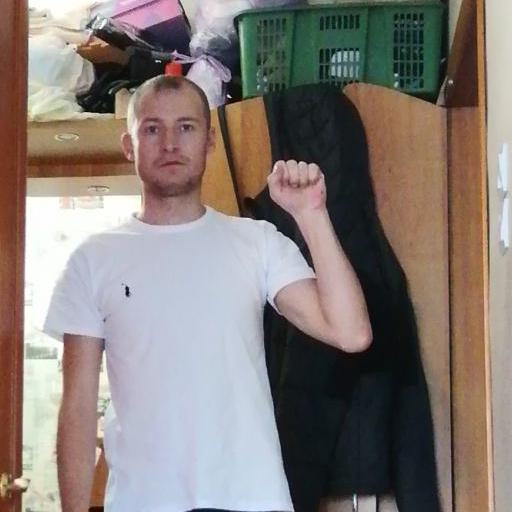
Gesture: fist